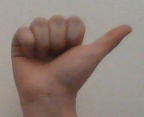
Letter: dhad